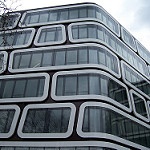
Label: buildings